Red-winged blackbird

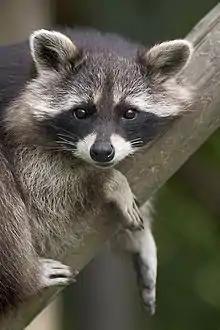
The raccoon is one of the known predators of this species.

The red-winged blackbird is territorial, polygynous, gregarious and a short-distance migratory bird. Its way of flying is characteristic, with rapid wing flaps punctuated by brief periods of gliding flight. The behavior of males makes their presence easily perceived: they perch in high places such as trees, bushes, fences, and telephone lines. Females tend to stay low, prowling through the vegetation and building their nests. They can be found in home gardens, particularly during their migration, if seeds have been scattered on the ground. The forest curtains serve as a resting place during the day.